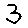
Label: 3